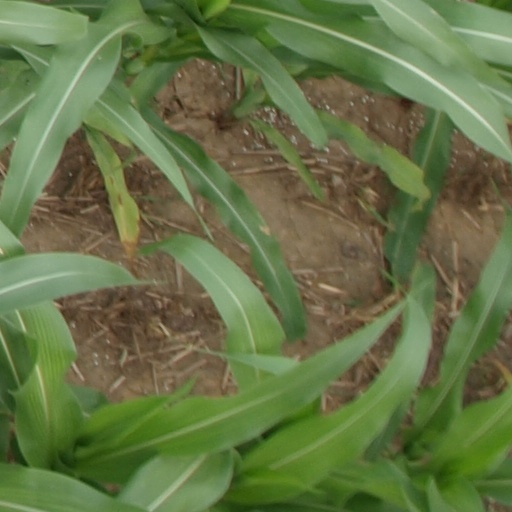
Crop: maize; corn